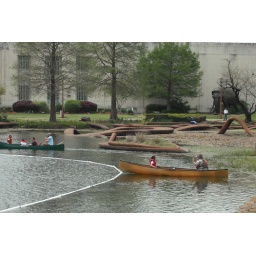
swan paddle boat in the 1936 WPA (Works Progress Administration) Leonhardt Lagoon